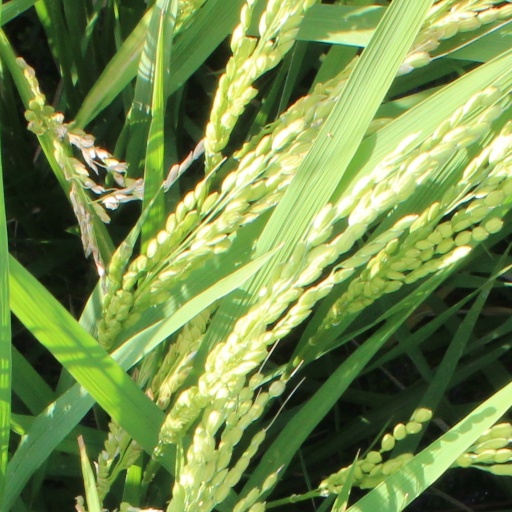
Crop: rice